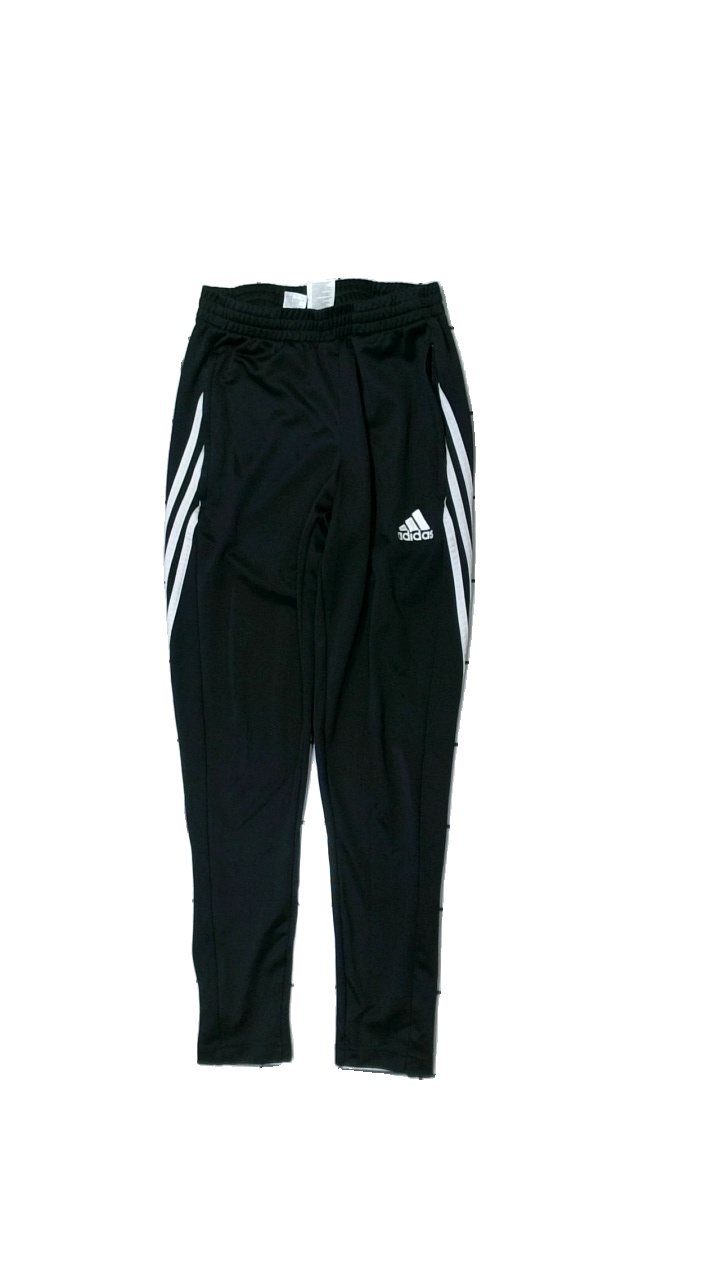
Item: Trousers (Ladies)
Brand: Adidas
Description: svarta byxor med ränder och logga på, lätt noppriga
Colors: Black, White
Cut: Regular
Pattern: Logo print
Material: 100% polyester
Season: All
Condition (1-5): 4
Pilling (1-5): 4
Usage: Export
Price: <50